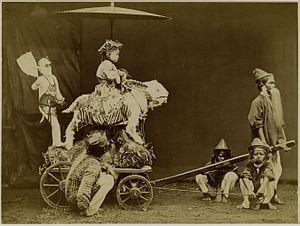
Cette photographie montre des enfants chinois participant au Festival Tjap Go Meh à Makassar, la ville la plus importante de l'île Indonésienne de Sulawesi. Tjap Go Meh, qui a lieu 15 jours après le Nouvel An Chinois, était largement célébré parmi les immigrants chinois en Indonésie, et devint populaire également au sein de la population locale. Également connu comme le Festival des lanternes, il comprend des parades et spectacles similaires à ceux du nouvel an. Cette photographie fut prise par le studio des photographes anglais Walter Bentley Woodbury et James Page, qui arrivèrent d'Australie en 1857 aux Indes orientales hollandaises et ouvrirent un studio à Batavia (actuelle Jakarta). L'entreprise de Woodbury &amp